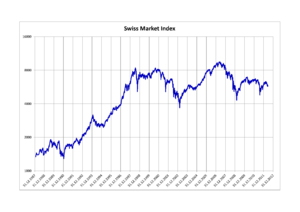
Le Swiss Market Index, que l'on peut traduire par « Indice du marché suisse », est un indice boursier du marché actions regroupant les 20 principales valeurs du marché suisse cotées à la SIX Swiss Exchange.